Dighton Probyn

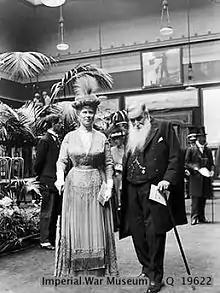
General Sir Dighton Probyn with Queen Mary, July 1918

General Sir Dighton Macnaghten Probyn, (21 January 1833 – 20 June 1924) was a British Army officer and an English recipient of the Victoria Cross, the highest award for gallantry in the face of the enemy that can be awarded to British and Commonwealth forces.